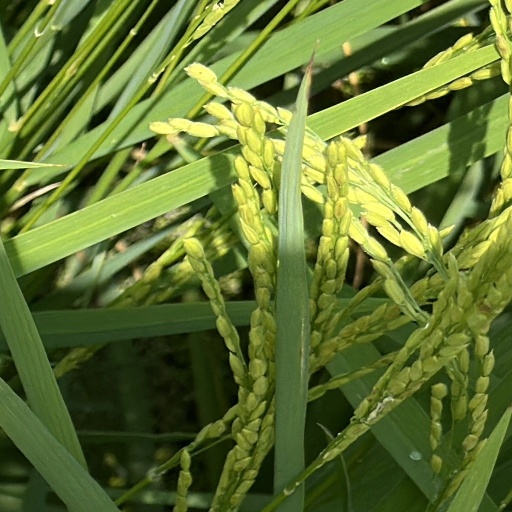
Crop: rice